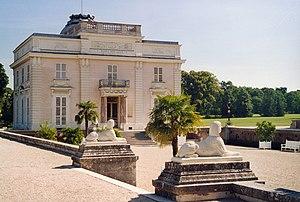
Paris, Parc de Bagatelle